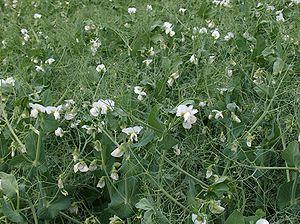
Le méteil est un mélange de céréales. Pour l'alimentation humaine, il s'agit traditionnellement d'un mélange de blé et seigle. Pour l'alimentation des animaux, il est réalisé en associant une ou plusieurs céréales, telles que le blé, le seigle, l'avoine ou le triticale, avec des légumineuses comme le pois fourrager, la vesce, la féverole, etc.
Le Pois cultivé est une espèce de plante annuelle de la famille des légumineuses, largement cultivée pour ses graines, consommée comme légume ou utilisée comme aliment du bétail. Le terme désigne aussi la graine elle-même, riche en énergie et en protéines. Les pois secs se présentent souvent sous la forme de « pois cassés ». Les pois frais, récoltés avant maturité, sont plus couramment appelés « petits pois ».